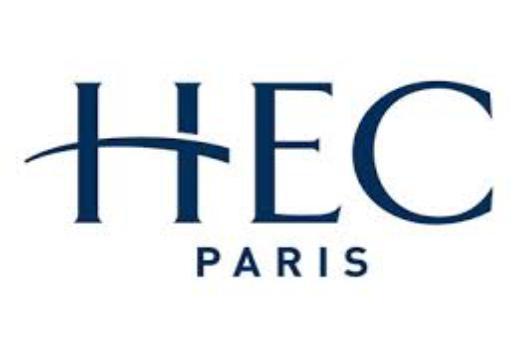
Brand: HEC
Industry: Electronic